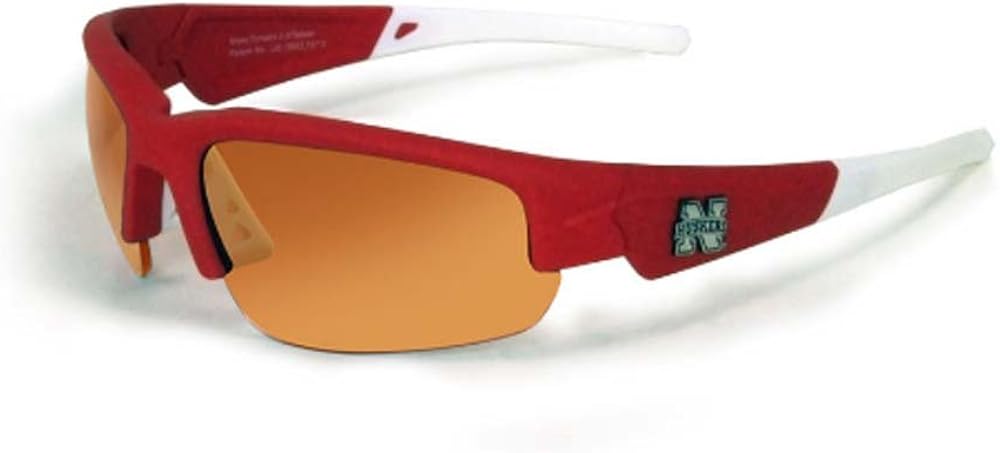
Nebraska Cornhuskers Sunglasses - Dynasty 2.0 Red with White Tips
Category: AMAZON FASHION
Cheering on your favorite team, being a weekend warrior or just enjoying time in the sun, you will be doing it in style with a pair of these Sunglasses from Maxx! These officially licensed sunglasses are sleek, bold, and full sized. They are engineered with a no slip rubber nose piece and arm grips, have full lens coverage without peripheral distortion, and have quality metal logos with vibrant team colors. The signature High Definition lenses exceed ANSI impact standards and have 100% UVA & UVB protection.. Made By MAXX Sunglasses
Features: Rubber frame | Non-Polarized | UV Protection Coating coating | Produced with the highest grade materials